Gaja

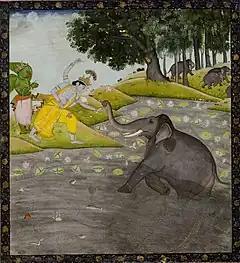

Gaja is a Sanskrit word for elephant. It is one of the significant animals finding references in Hindu scriptures, as well as Buddhist and Jain texts.